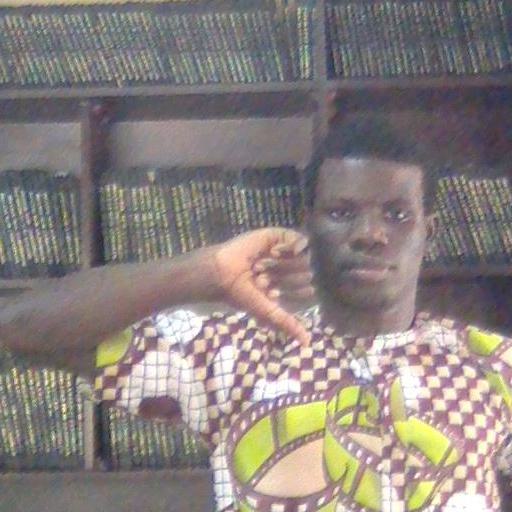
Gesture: dislike